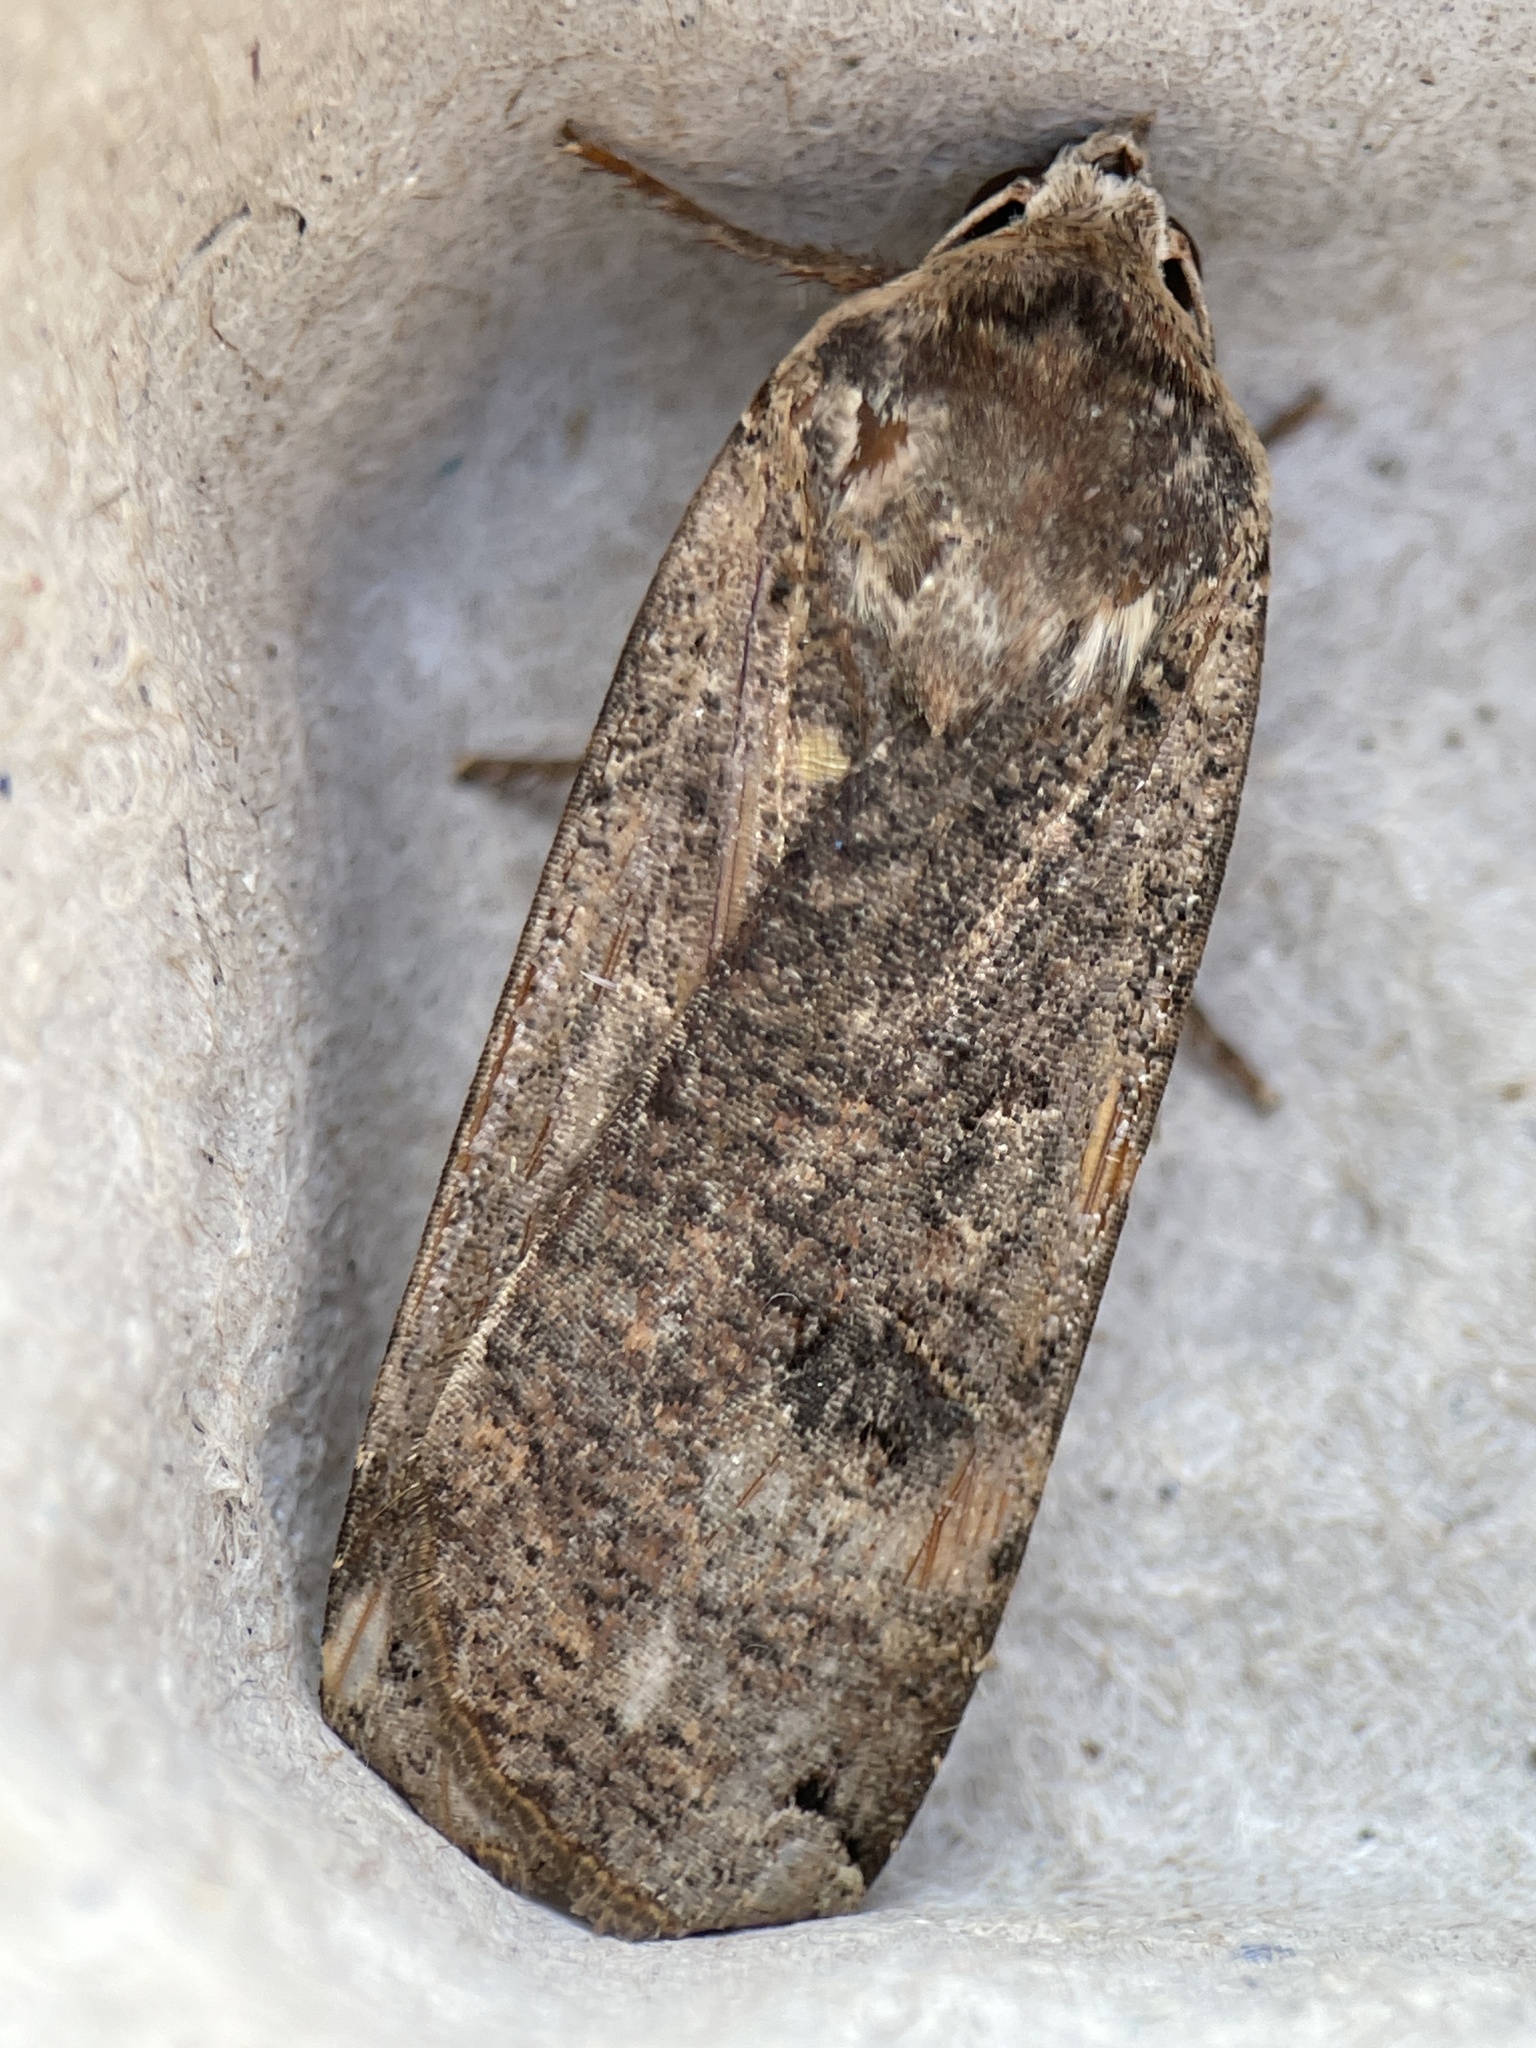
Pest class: cutworms